Stella Grigorian

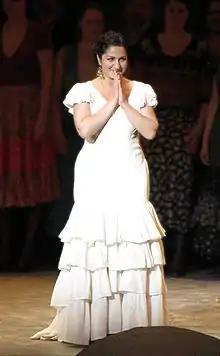
Stella Grigorian (2010)

Stella Grigorian (born 1968) is a Georgian operatic mezzo-soprano who trained at the music academy in Tbilisi. On completing her studies at the Vienna Conservatory, she made her début at the Vienna State Opera in 1998. She has performed in many leading roles, mainly in Austria and Germany but also in France, Switzerland and Denmark. In 2008, she released the album "I'm suddenly Spanish!"